Collet Dobson Collet

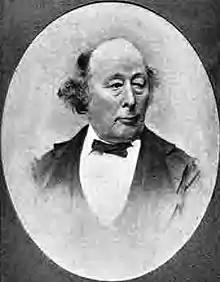
Collet Dobson Collet from the frontispiece of "A History of the Taxes on Knowledge"

Collet Dobson Collet (31 December 1812 – 28 December 1898) was an English radical freethinker, Chartist and campaigner against newspaper taxation.